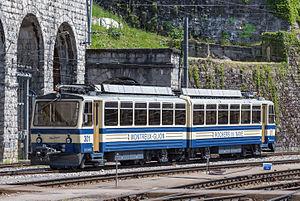
La ligne Montreux-Glion-Rochers de Naye est une ligne de chemin de fer longue de 10,36 km, à voie unique à crémaillère, reliant la gare de Montreux aux Rochers de Naye et une ancienne entreprise ferroviaire.